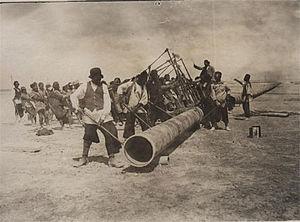
L'Anglo-Persian Oil Company a été fondée en 1909 à la suite de la découverte d'un vaste gisement pétrolier à Masjed Soleiman, en Iran, le 26 mai 1908. Elle a été la première société à exploiter les réserves pétrolières du Moyen-Orient. L’APOC conclut un nouveau contrat de concession avec l'Iran en 1933 et fut renommée Anglo-Iranian Oil Company en 1935 – la Perse étant devenue l’Iran la même année. En 1954, après le mouvement nationaliste et la conclusion d’un consortium avec la NIOC, la société devint la British Petroleum Company.